Sky position (RA, Dec in degrees): 149.188, -0.6822
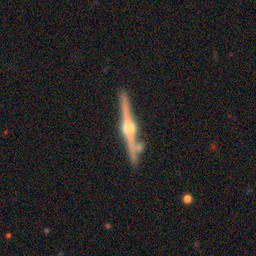
Galaxy morphology: Edge-on Galaxies with Bulge